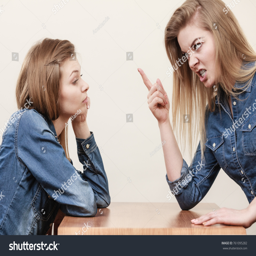
women having argue mocking up being mad at each other .